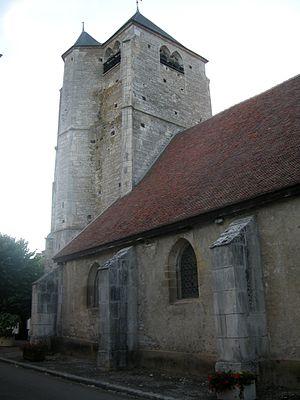
Eglise Saint-Martin Facade Sud
Chichée est une commune française située dans le département de l'Yonne en région Bourgogne-Franche-Comté.